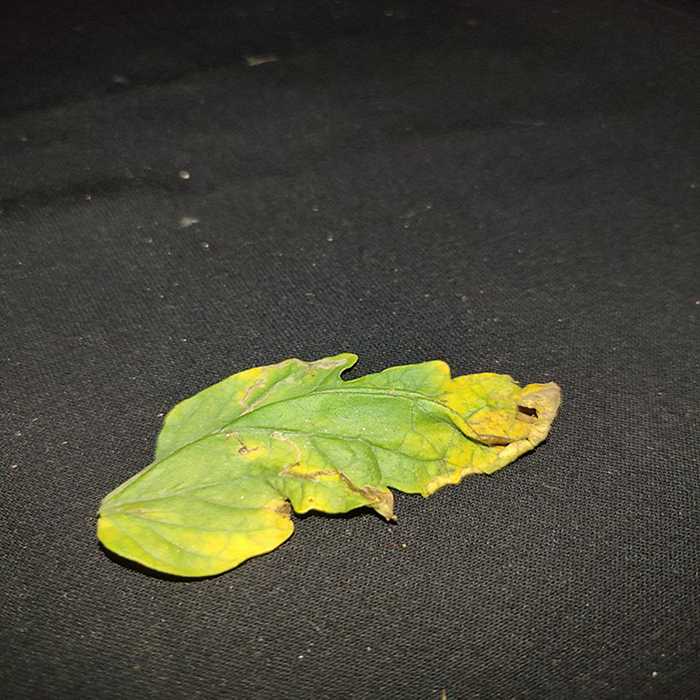
Plant: Tomato
Label: Tomato Bacterial spot